Park Kyung

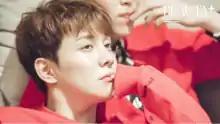
Park in 2017

Park Kyung (born July 8, 1992), also known as just Kyung, is a South Korean rapper and record producer. He is a member of the group Block B.